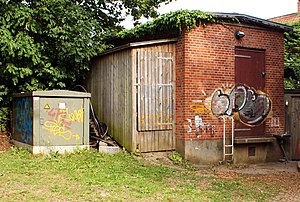
Transformatortårn
Nyt og gammelt transformatoranlæg i parken Kløften i Haderslev.
Ny og gammel transformatorbygning i parken Kløften i Haderslev, Danmark.
Et transformatortårn er en høj bygningskonstuktion opført af sten eller metal, der giver læ og afdækning til en transformator, der transformerer den elektriske spænding ned, så den kan anvendes af forbrugerne. Et transformatortårn er et eksempel på en transformatorstation.